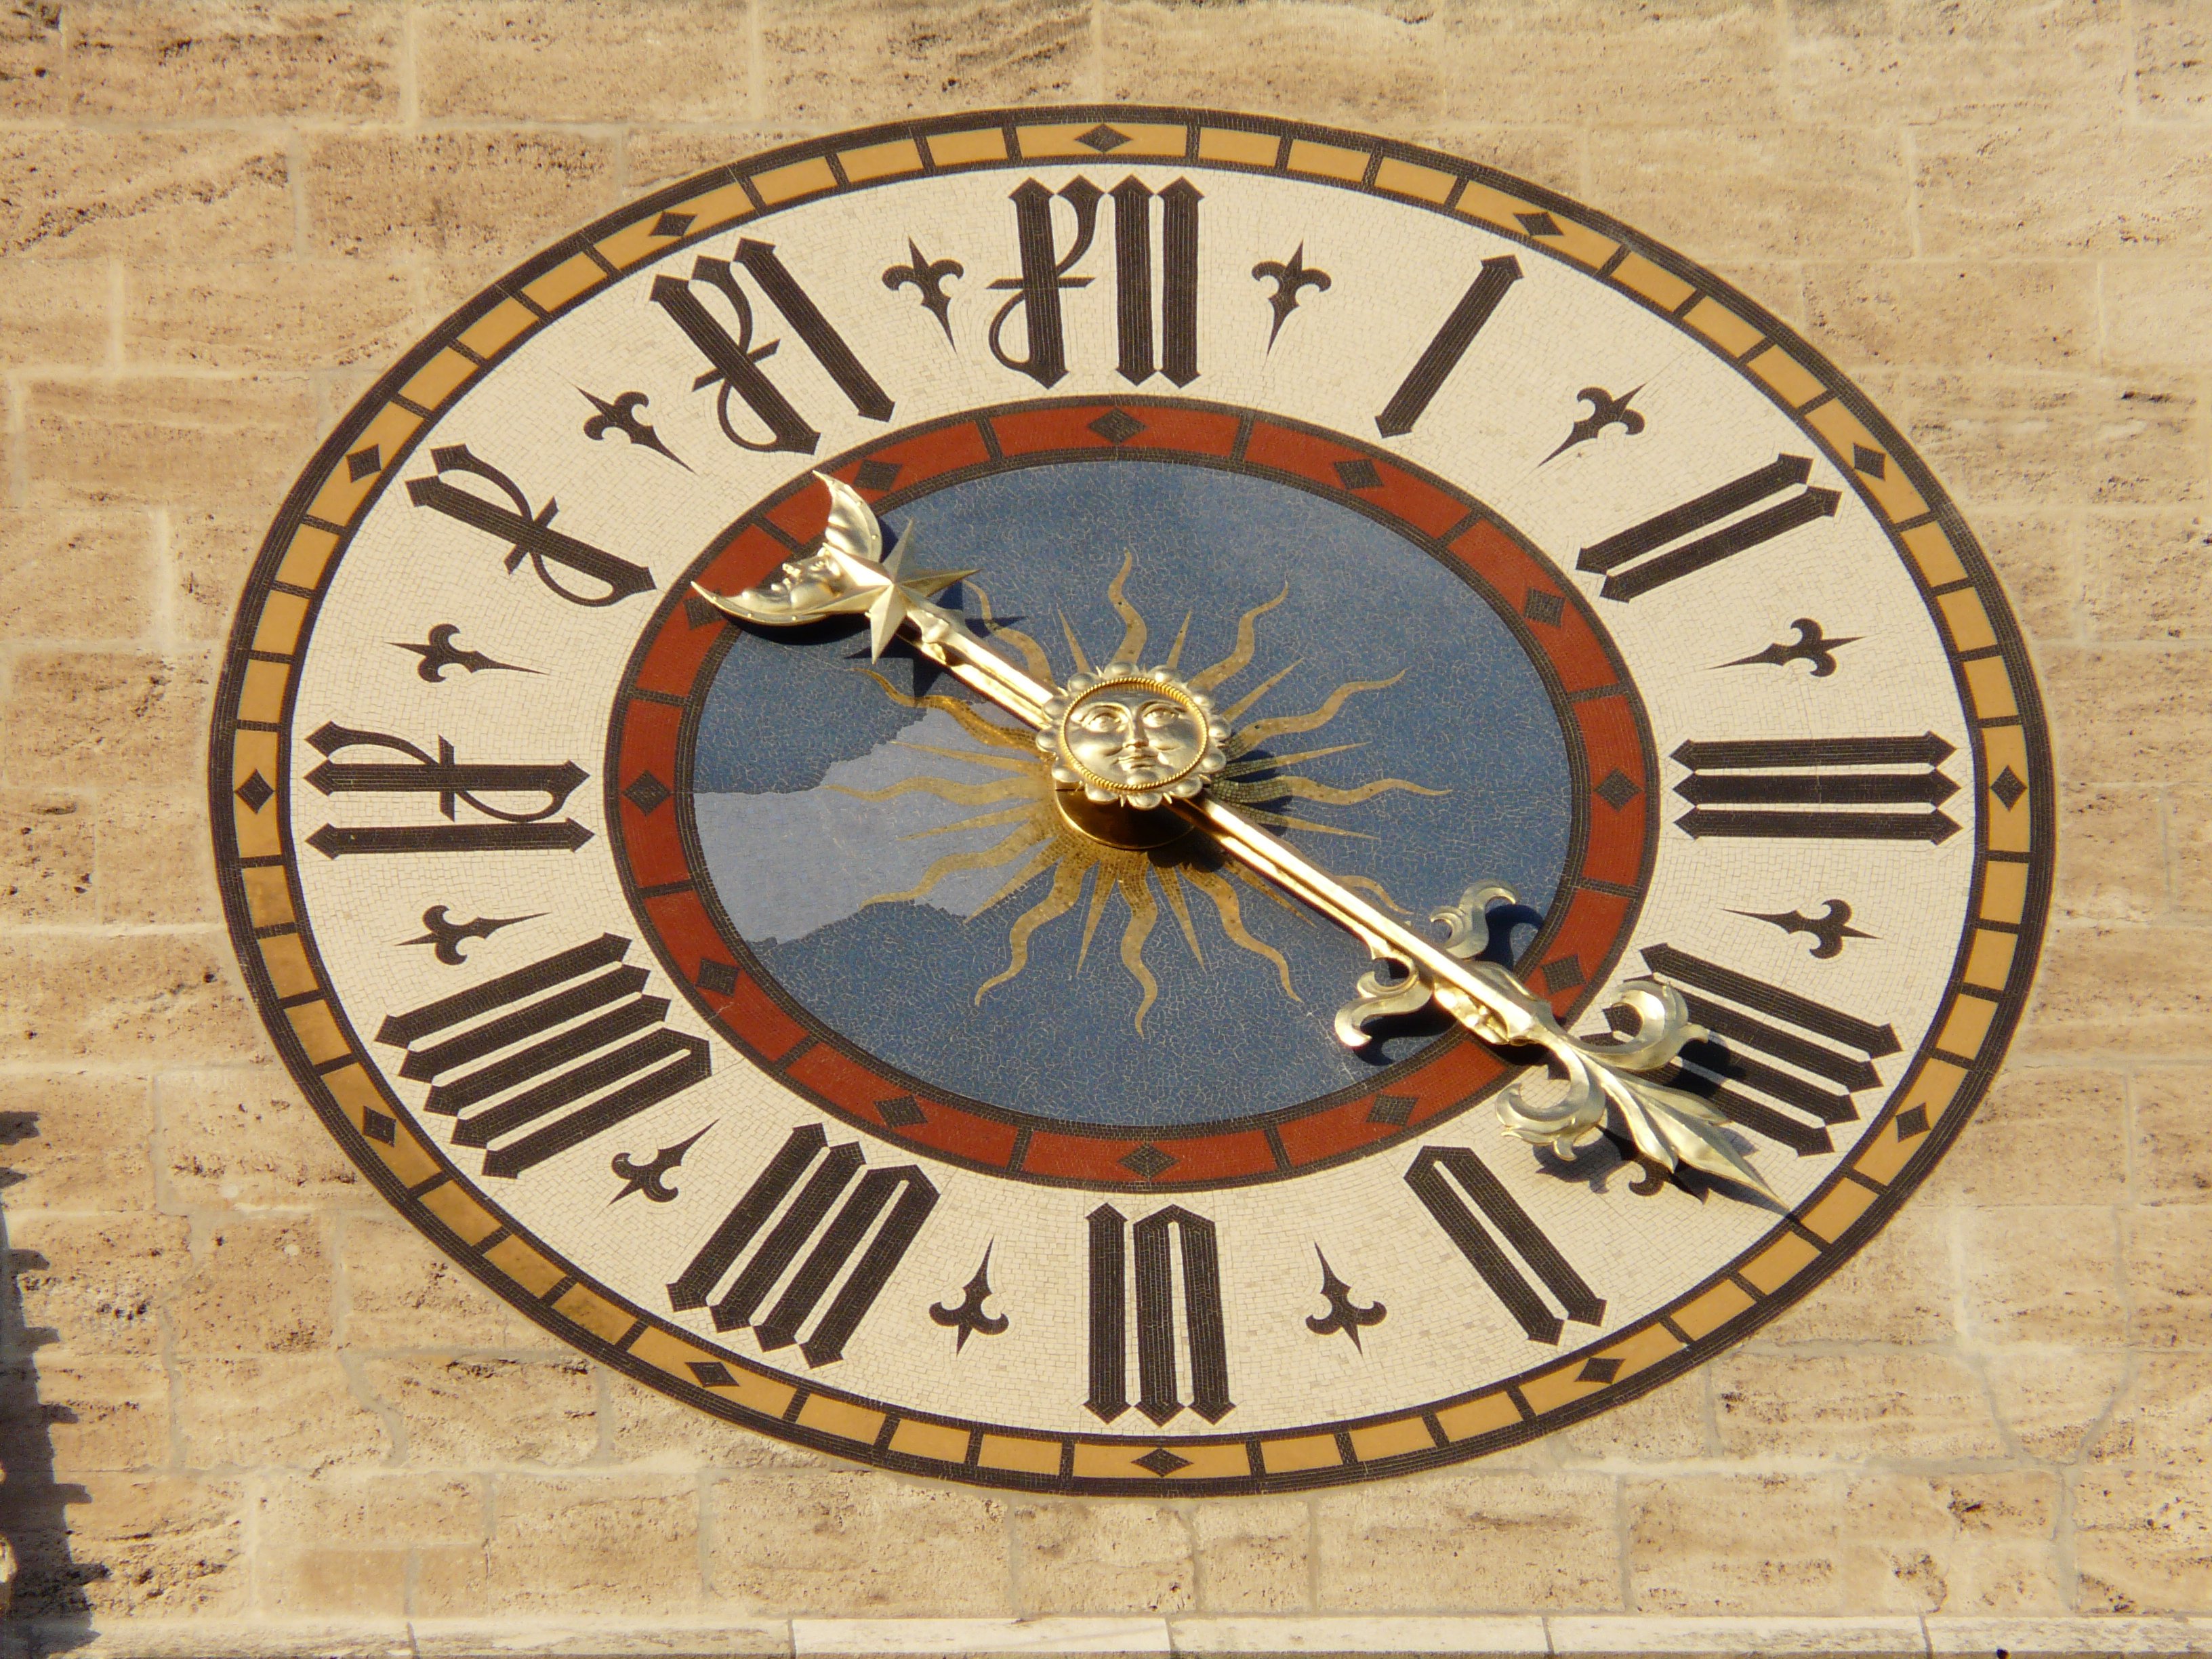
wood, clock, time, hour, tool, furniture, decor, minute, circle, clock face, time of, man made object, measuring instrument